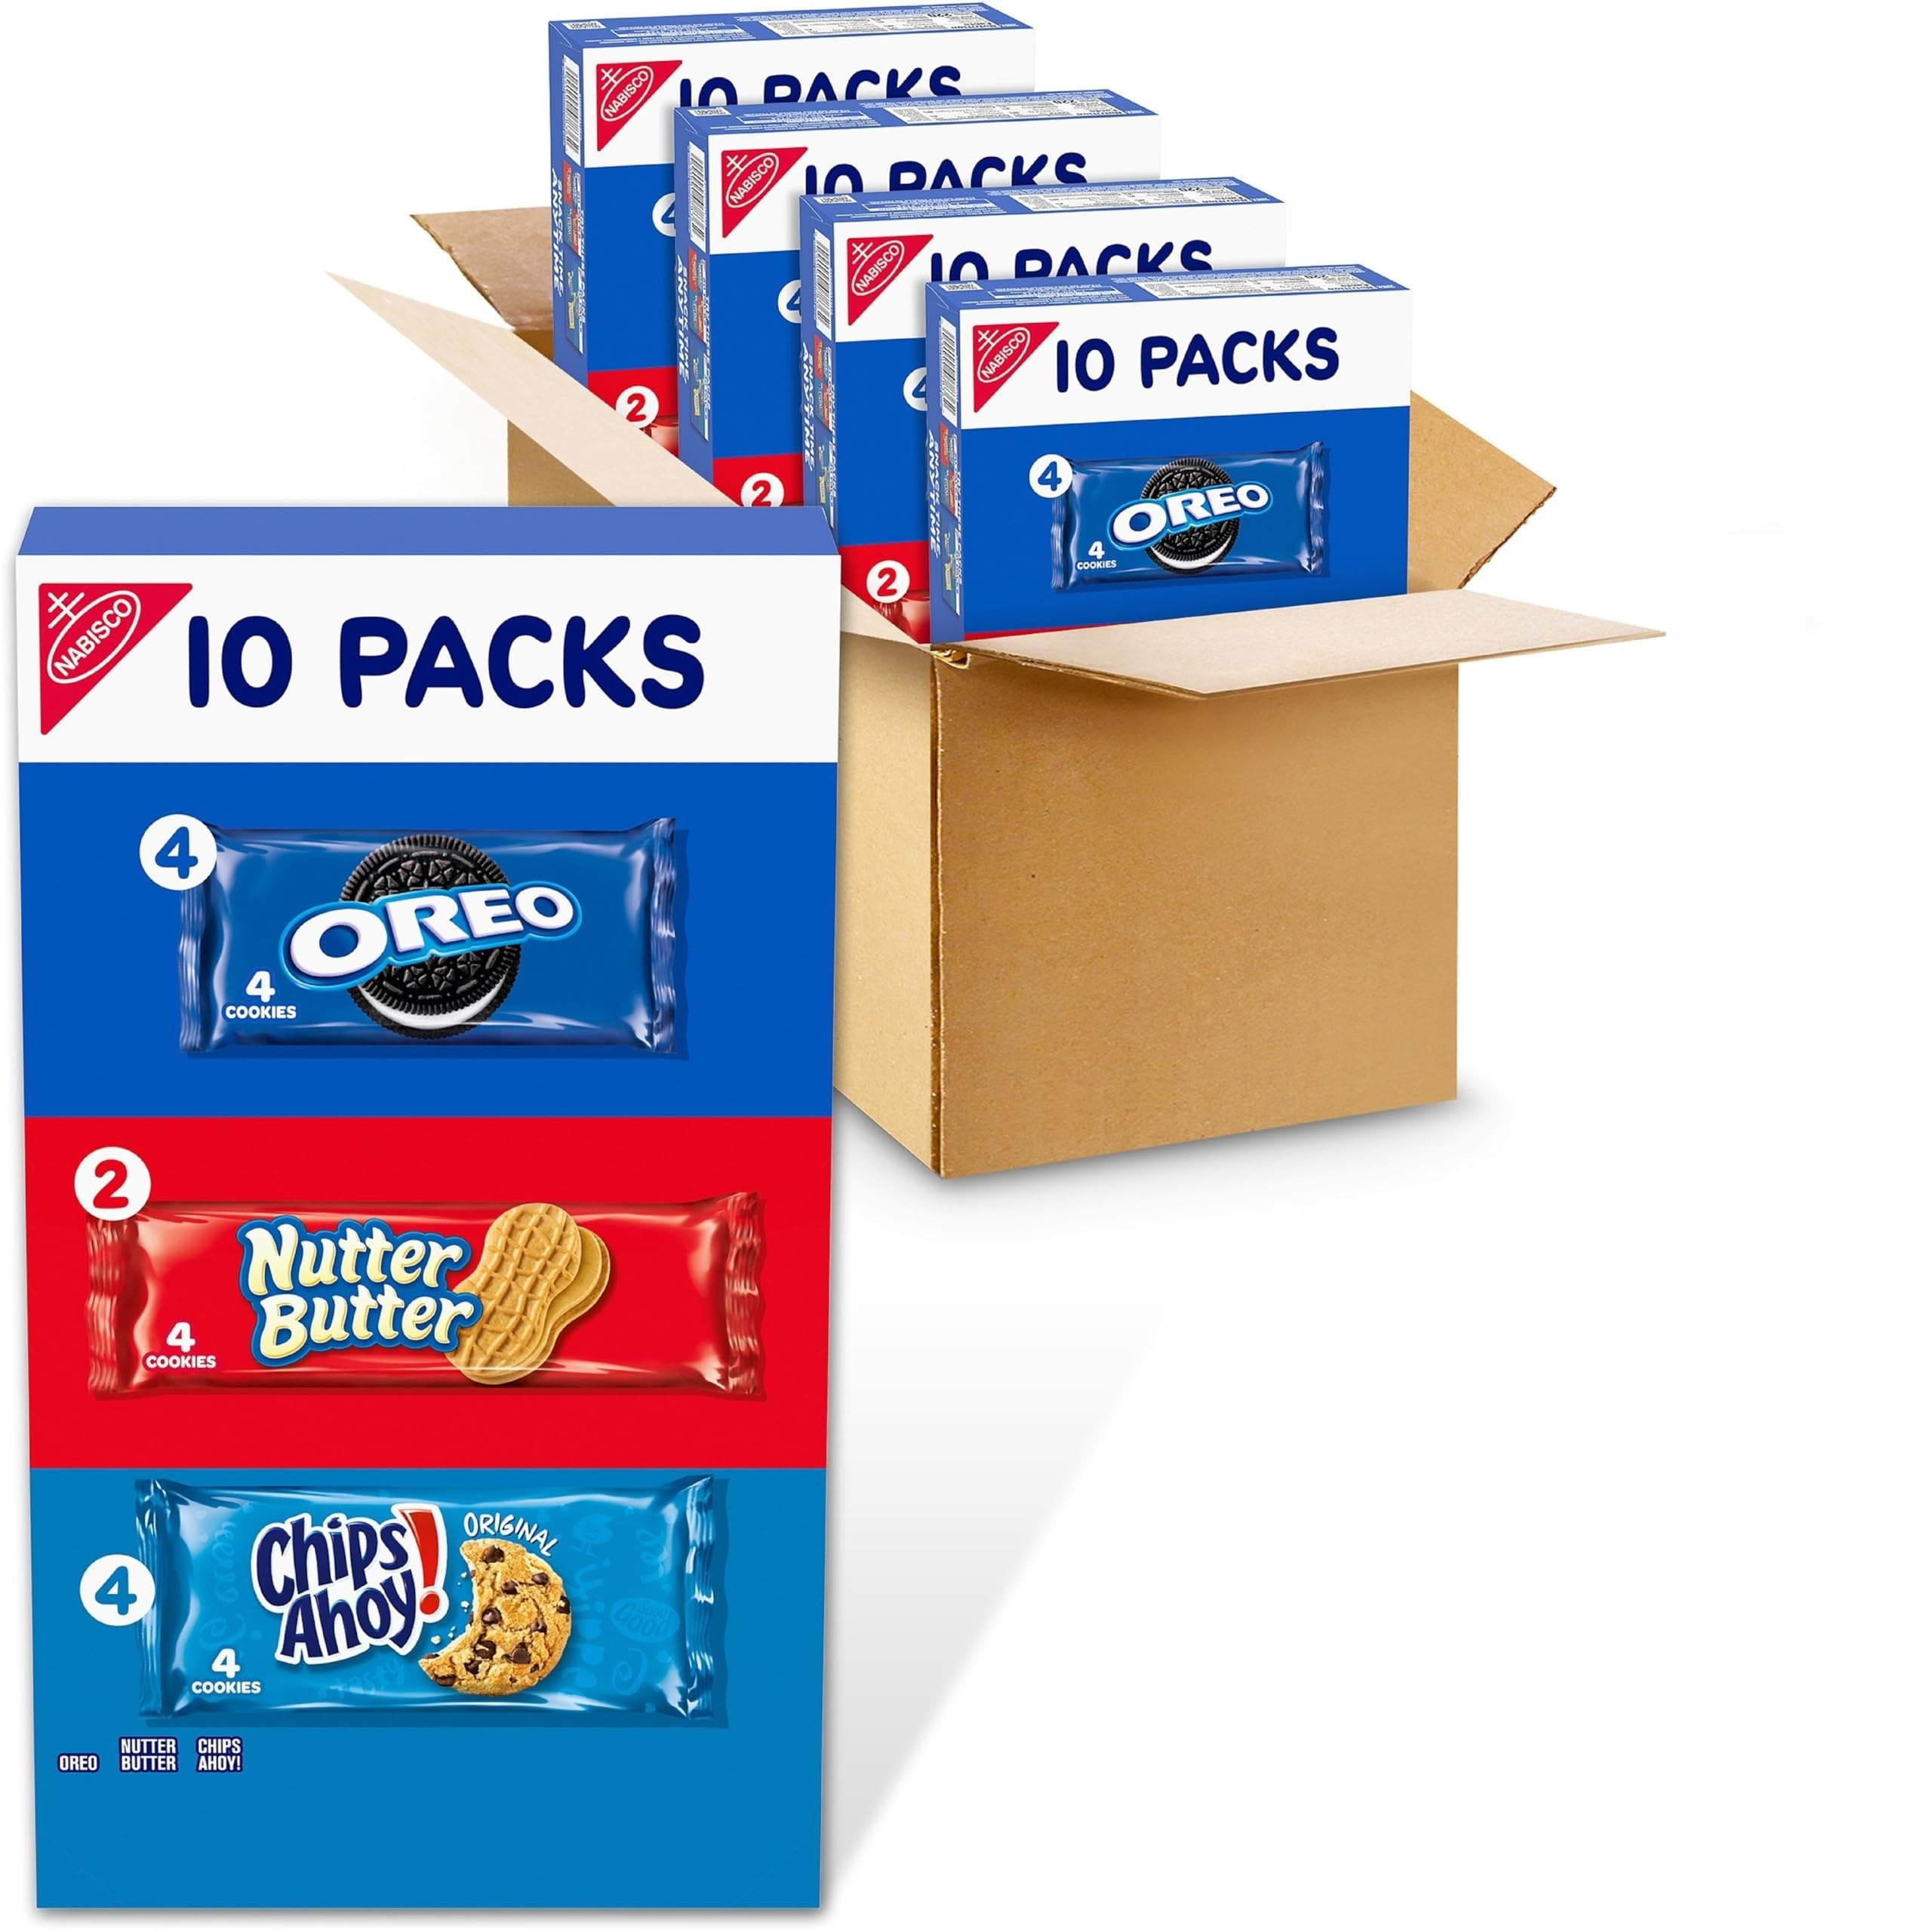
Item Name: Nabisco Cookies Variety Pack, OREO, Nutter Butter, CHIPS AHOY!, 40 Snack Packs (4 Cookies Per Pack, 4 Boxes)
Bullet Point 1: Four Cookie Variety Pack boxes of 10 snack packs, 40 total, including 4 OREO Original, 2 Nutter Butter Original and 4 CHIPS AHOY!
Bullet Point 2: Classic cookie flavors in convenient, grab-and-go packages
Bullet Point 3: Include these cookie packs in your lunch for a special treat
Bullet Point 4: Tuck these individual snacks into your lunchbox, keep some in your desk or have them ready for the holidays
Bullet Point 5: Snack variety packs for adults are individually packaged for easy storage and on the go
Value: 65.44
Unit: Ounce

Price: 6.39